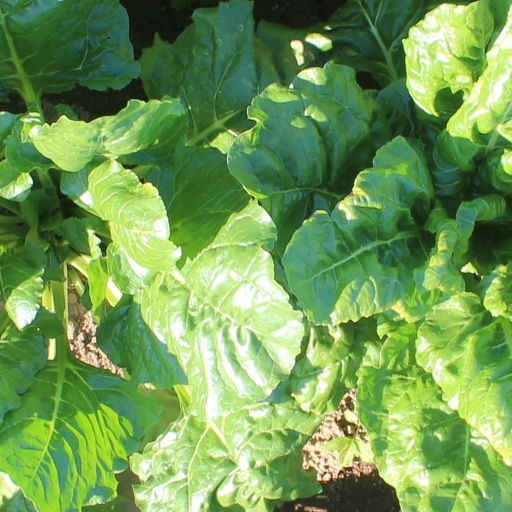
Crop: sugar beet